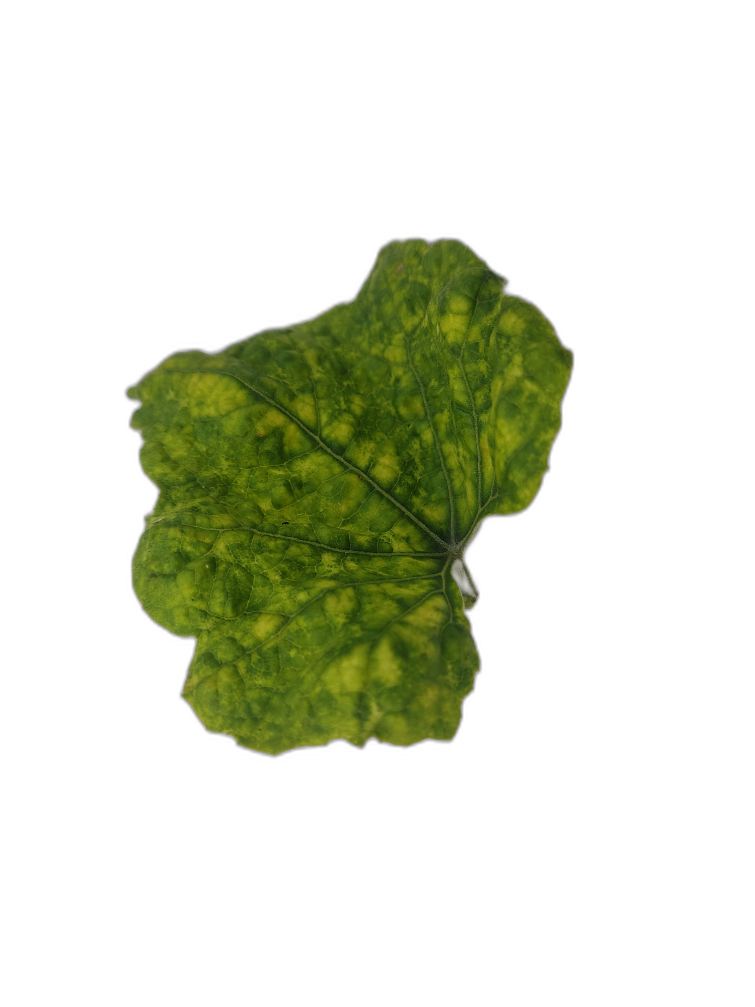
Crop: Zucchini
Label: Yellow_Mosaic_Virus